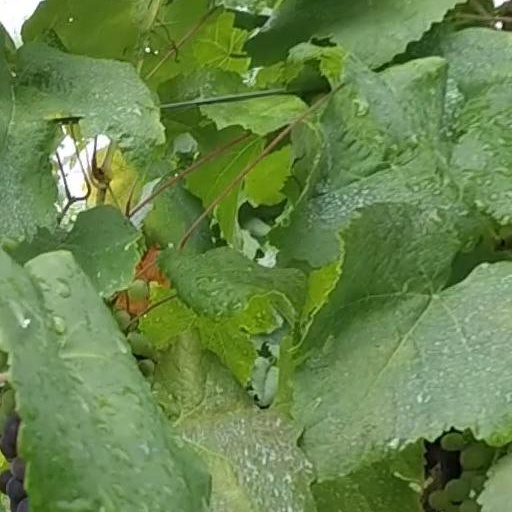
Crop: grape